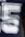
Number: 5